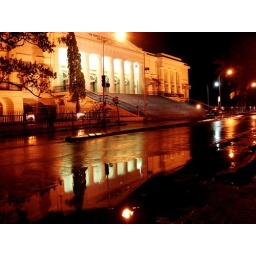
its the asian library in mumbai.. luks like a white house..